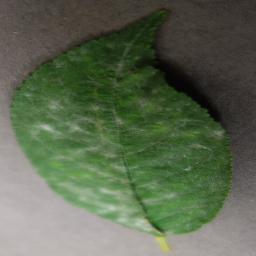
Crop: cherry
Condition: (including_sour)_powdery_mildew